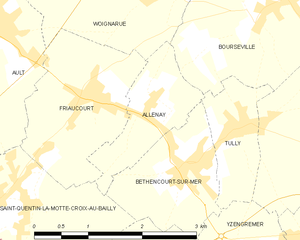
Carte des communes françaises Allenay